Chicago Union Stock Yards fire (1910)

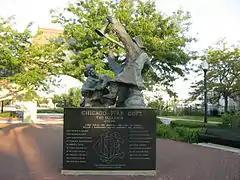
The memorial

In 2004, a memorial to all Chicago firefighters who have perished in the line of duty was erected near the location of the 1910 Stock Yards fire. The memorial was created at the urging of Chicago firefighters, who helped to raise about 75% of the $170,000 cost of the statue. The memorial includes the names of all Chicago firefighters who have died in the line of duty since 1865.